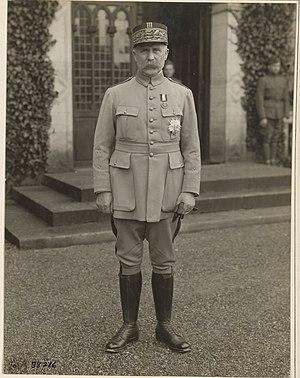
Philippe Pétain, né le 24 avril 1856 à Cauchy-à-la-Tour et mort en captivité le 23 juillet 1951 sur l'île d'Yeu, est un militaire, diplomate et homme d'État français. Élevé à la dignité de maréchal de France en 1918, il est frappé d'indignité nationale et déchu de sa distinction militaire en 1945.